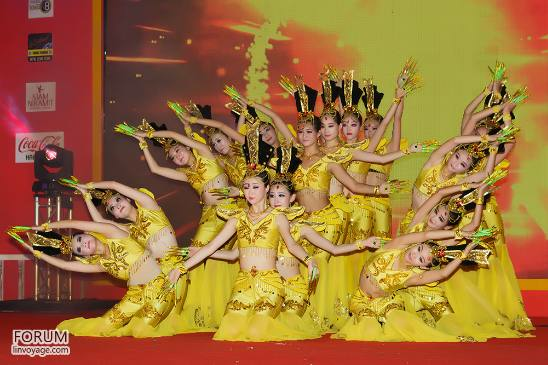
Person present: Yes